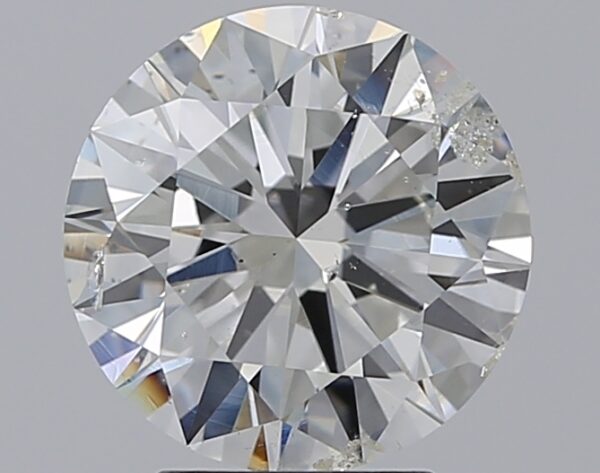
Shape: round
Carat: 3
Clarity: SI2
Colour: G
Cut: EX
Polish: EX
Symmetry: EX
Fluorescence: M
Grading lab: GIA
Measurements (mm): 9.25 x 9.27 x 5.63